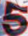
Number: 5